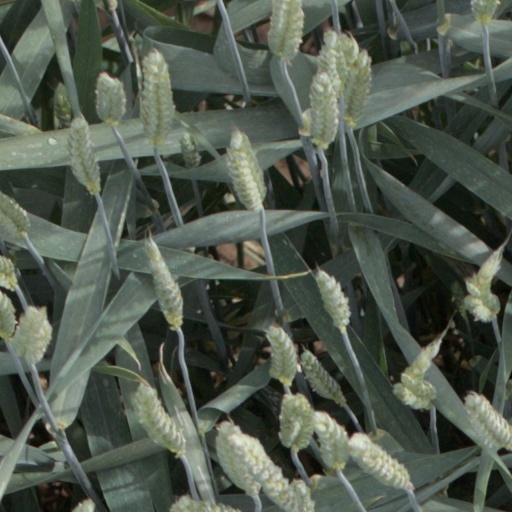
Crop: wheat